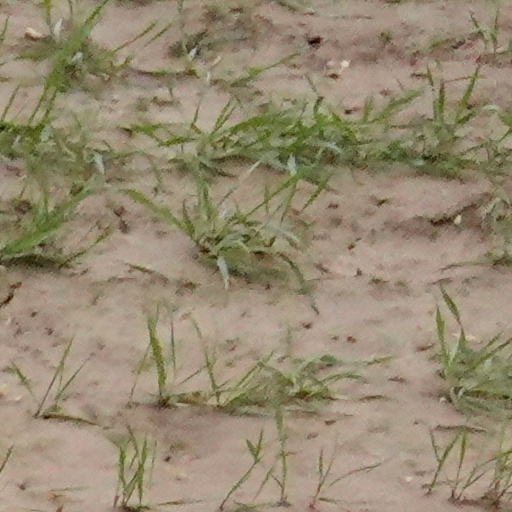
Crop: wheat